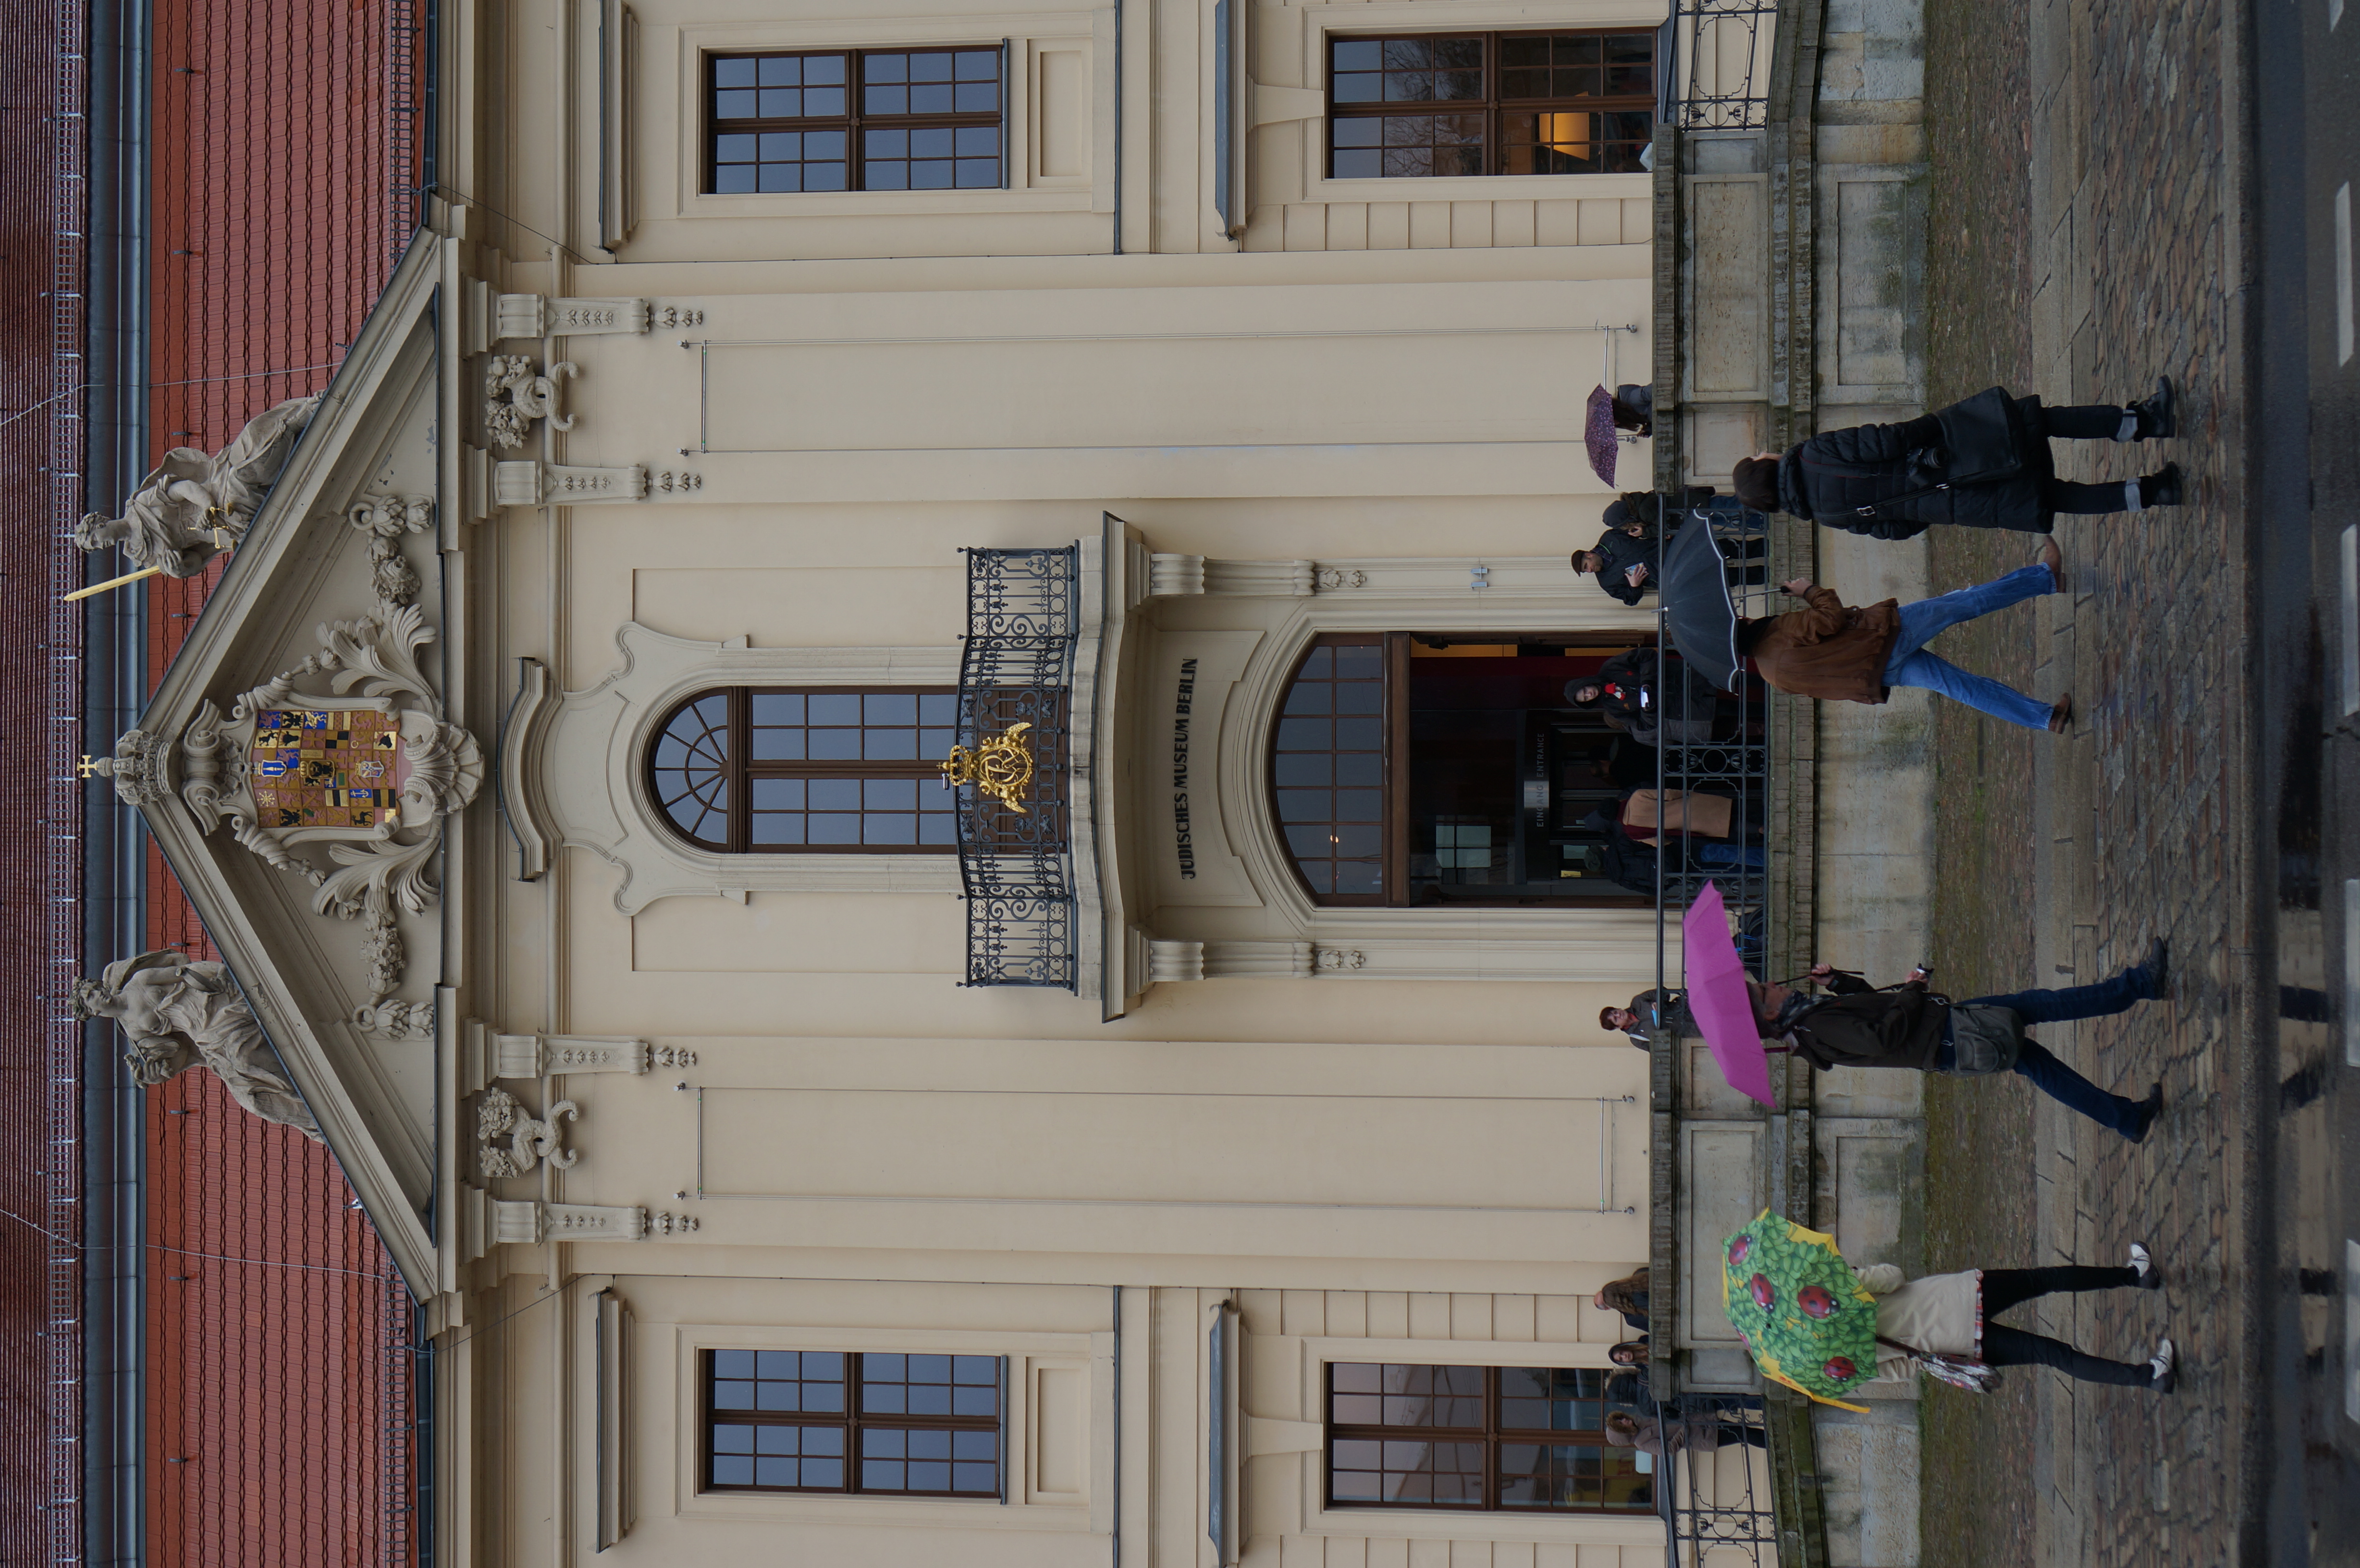
house, window, home, wall, facade, machine, 2014, 35mm, germany, deutschland, berlin, sony, nex, nex6, lenstagged, steffenzahn, sonye1835mmoss, sel35f18, urban area, electrical wiring